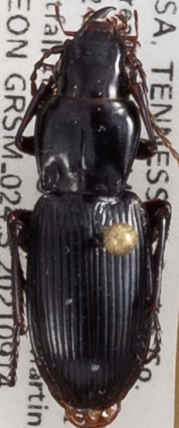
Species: Pterostichus acutipes acutipes
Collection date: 2021-09-14
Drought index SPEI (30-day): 1.442
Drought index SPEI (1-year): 1.28
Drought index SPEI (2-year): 2.09